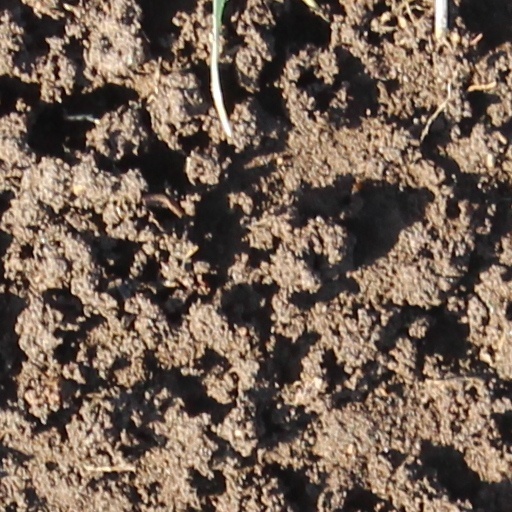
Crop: wheat